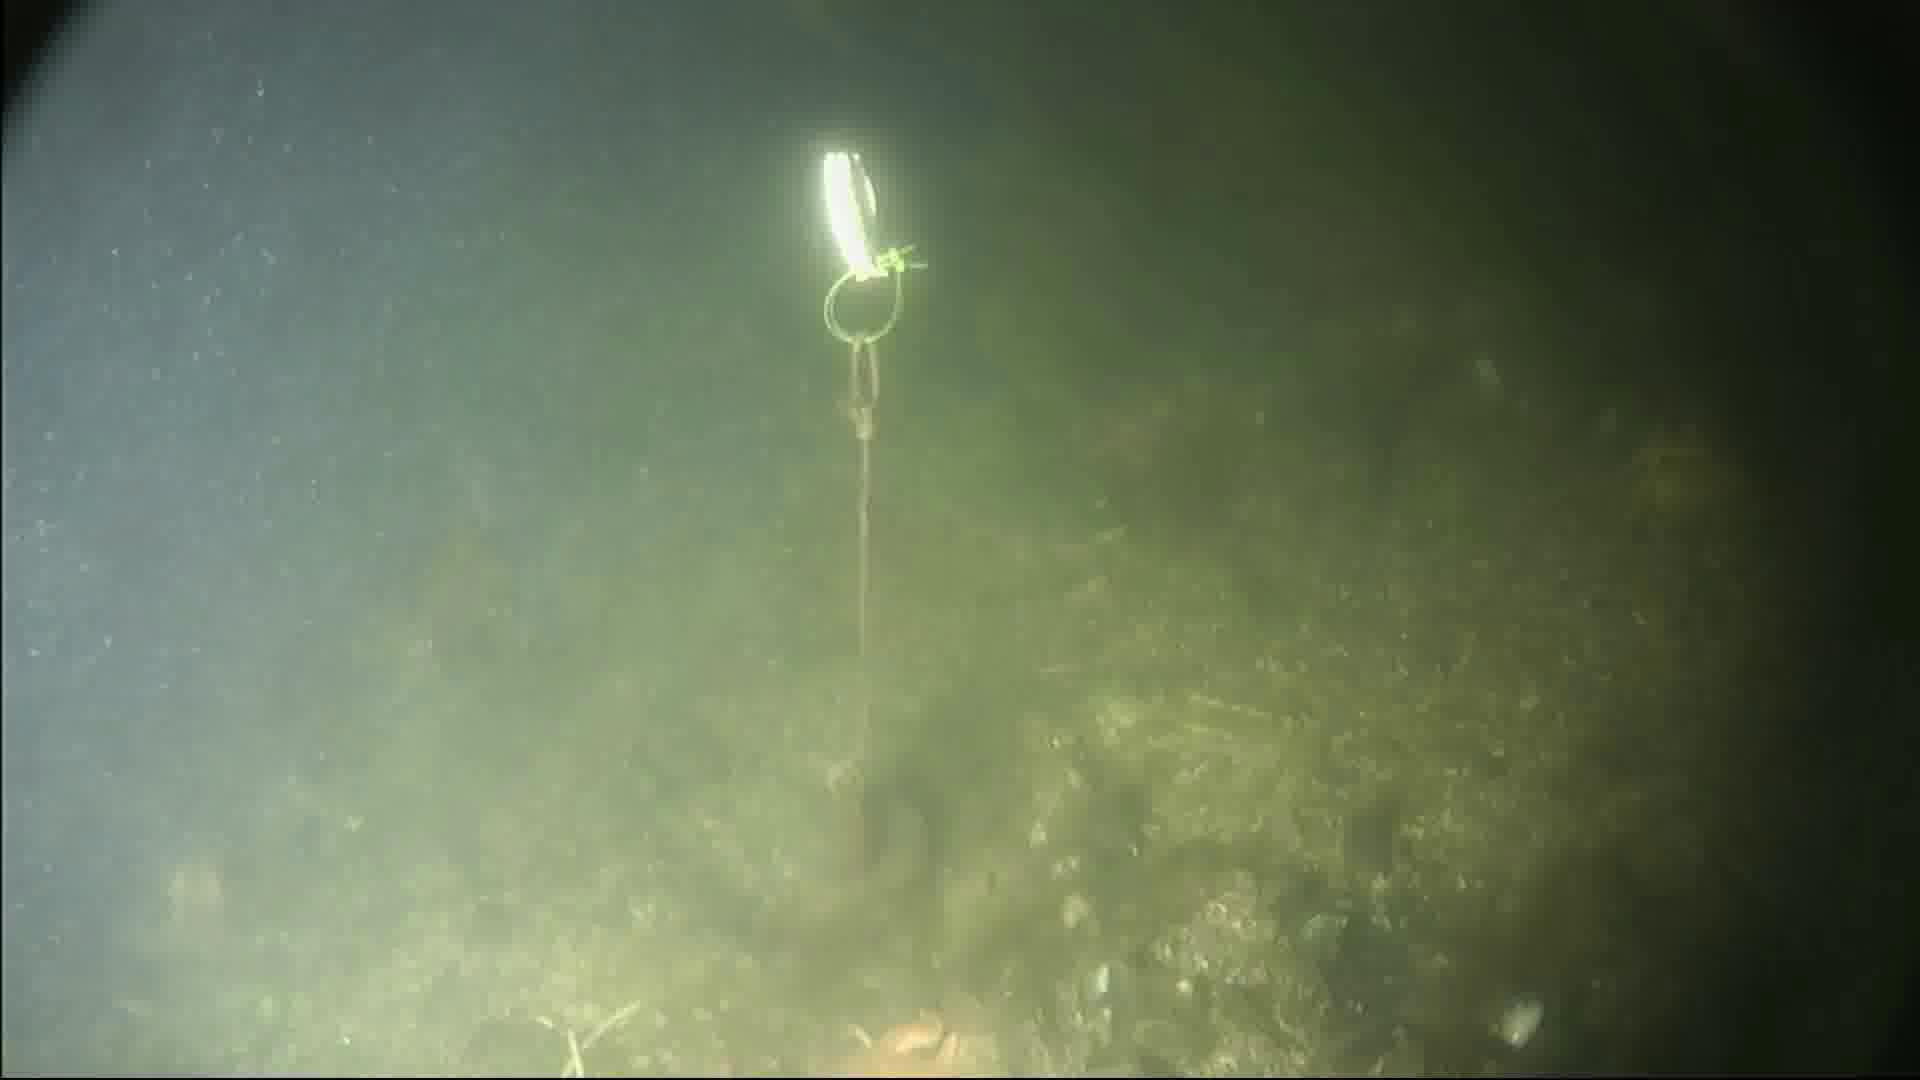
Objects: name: starfish
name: crab